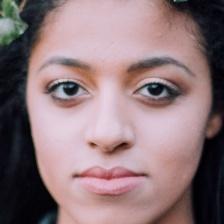
Label: faces